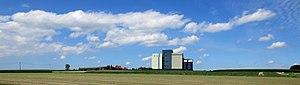
Staden
Staden est une commune néerlandophone de Belgique située en Région flamande dans la province de Flandre-Occidentale.